Leo Labine

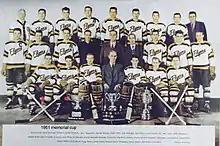
Memorial Cup Winner 1951 Barrie Flyers

Leo Labine began his career as a featured member of the Memorial Cup winning Barrie Flyers, the Boston Bruins OHA affiliate. After a brief spell with the Hershey Bears of the American Hockey League, Labine joined the Bruins near the conclusion of the 1951–52 season, and with his rugged, spectacular style, he quickly established himself as a regular.